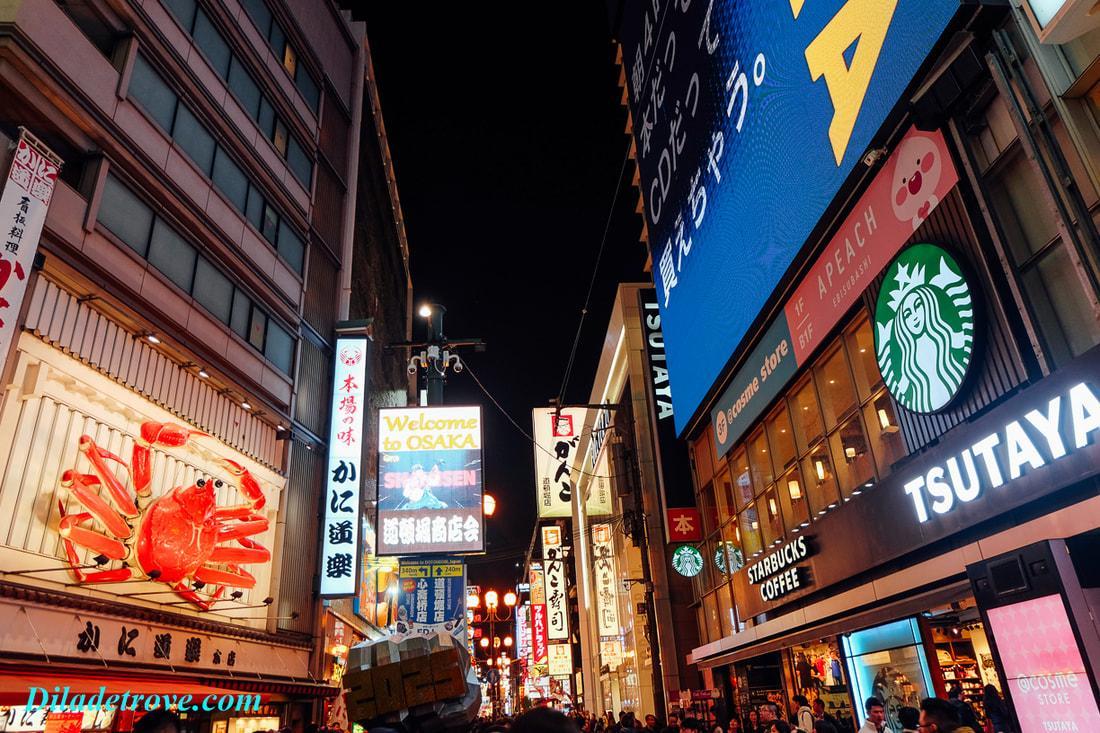
đây là khung cảnh nhìn từ phía dưới của một con phố